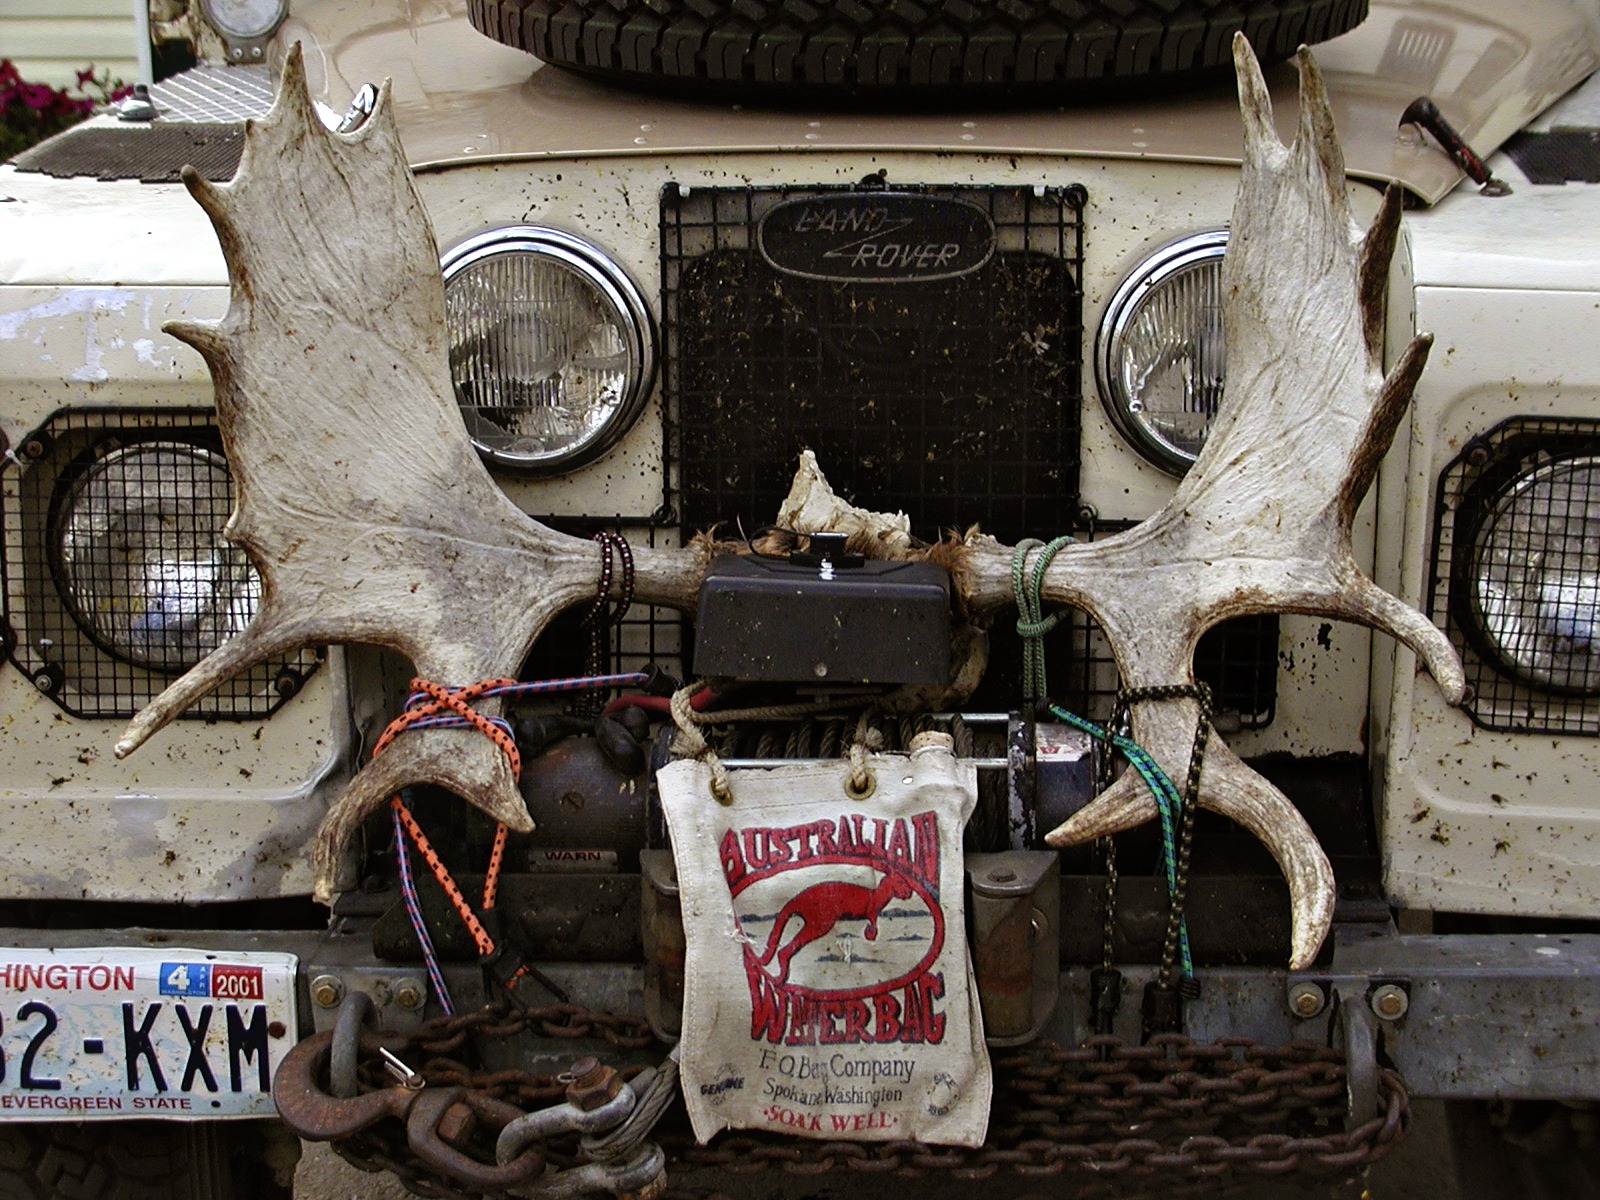
outdoor, car, horn, vehicle, auto, activity, moose, bumper, engine, auto part, automobile make, automotive exterior, automotive engine part, off roading